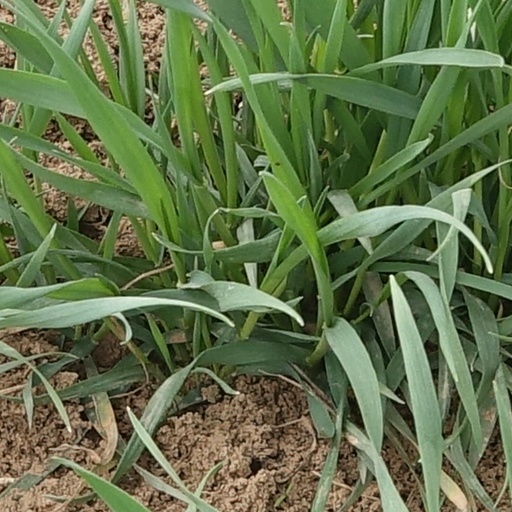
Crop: wheat